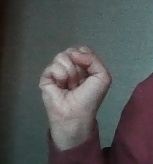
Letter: saad